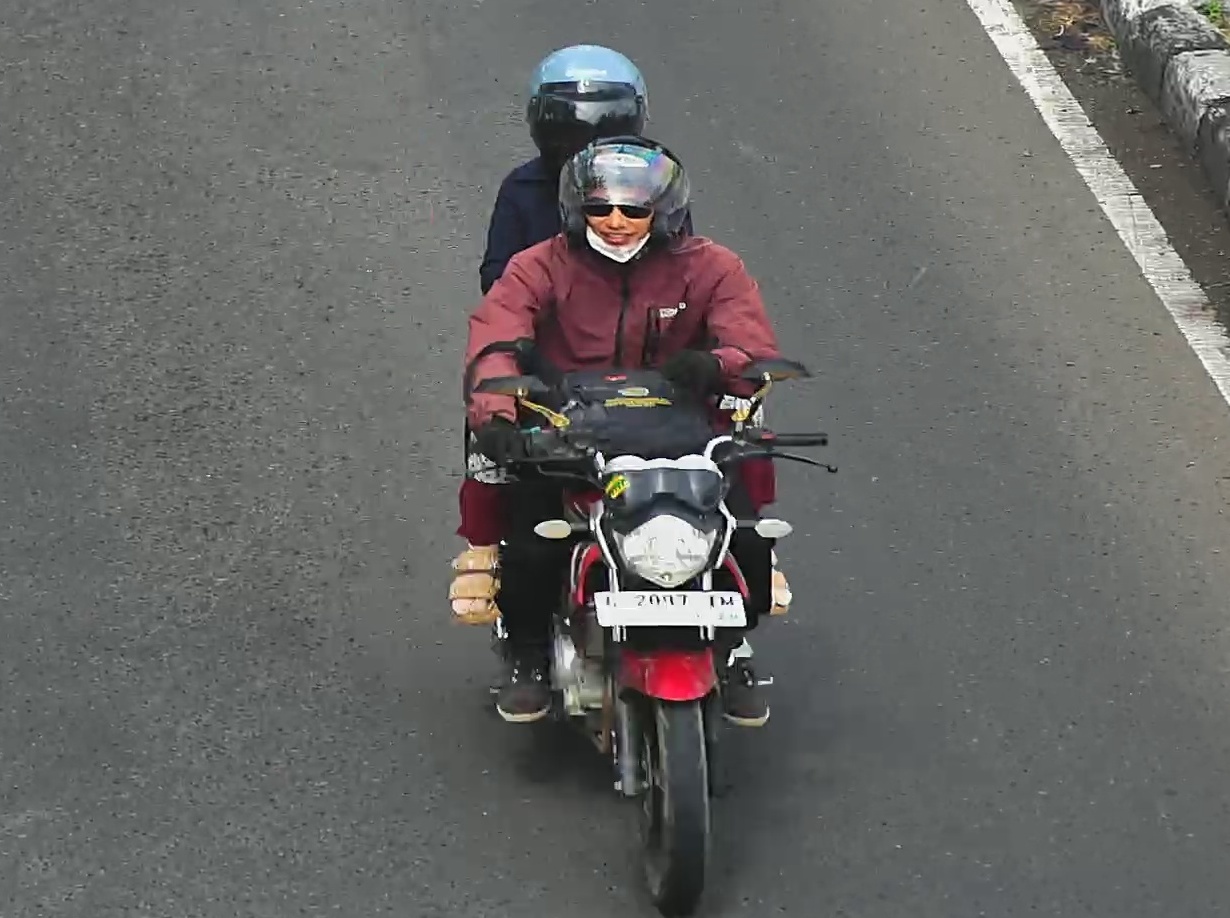
person-with-helmet: 2
person-without-helmet: 0